Sonoporation

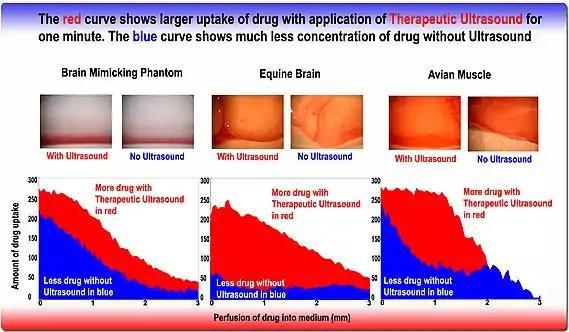
A study showing verified preclinical efficacy of acoustic targeted drug delivery.

The first study reporting molecular delivery using ultrasound was a 1987 in vitro study attempting to transfer plasmid DNA to cultured mouse fibroblast cells using sonoporation. This successful plasmid DNA transfection conferring G418 antibiotic resistance ultimately led to further in vitro studies that hinted at the potential for sonoporation transfection of plasmid DNA and siRNA in vivo.